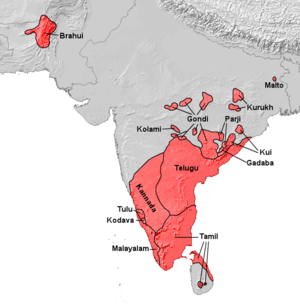
Le brahoui est une langue parlée principalement dans le Balouchistan au Pakistan, mais aussi en Afghanistan et en Iran. Au Pakistan, elle est principalement utilisée sur le plateau du Kalat dans la région de Balouchistan. La plupart des locuteurs ne savent ni lire ni écrire la langue. Beaucoup sont bilingues et parlent aussi le baloutchi.